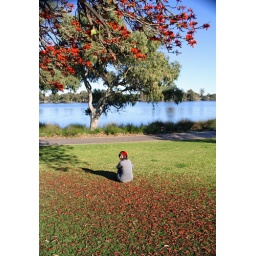
the flowers of the coral tree looked brilliant against the blue sky today. one of my favourite trees.